The Windup Girl

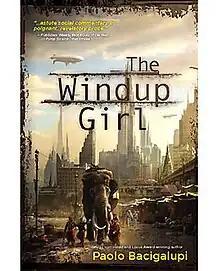
Hardcover edition

The Windup Girl is a biopunk science fiction novel by American writer Paolo Bacigalupi. It was his debut novel and was published by Night Shade Books on September 1, 2009. The novel is set in a future Thailand and covers a number of contemporary issues such as global warming and biotechnology.